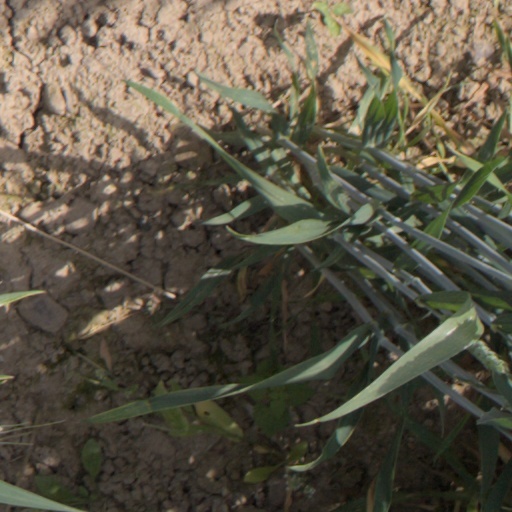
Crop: wheat